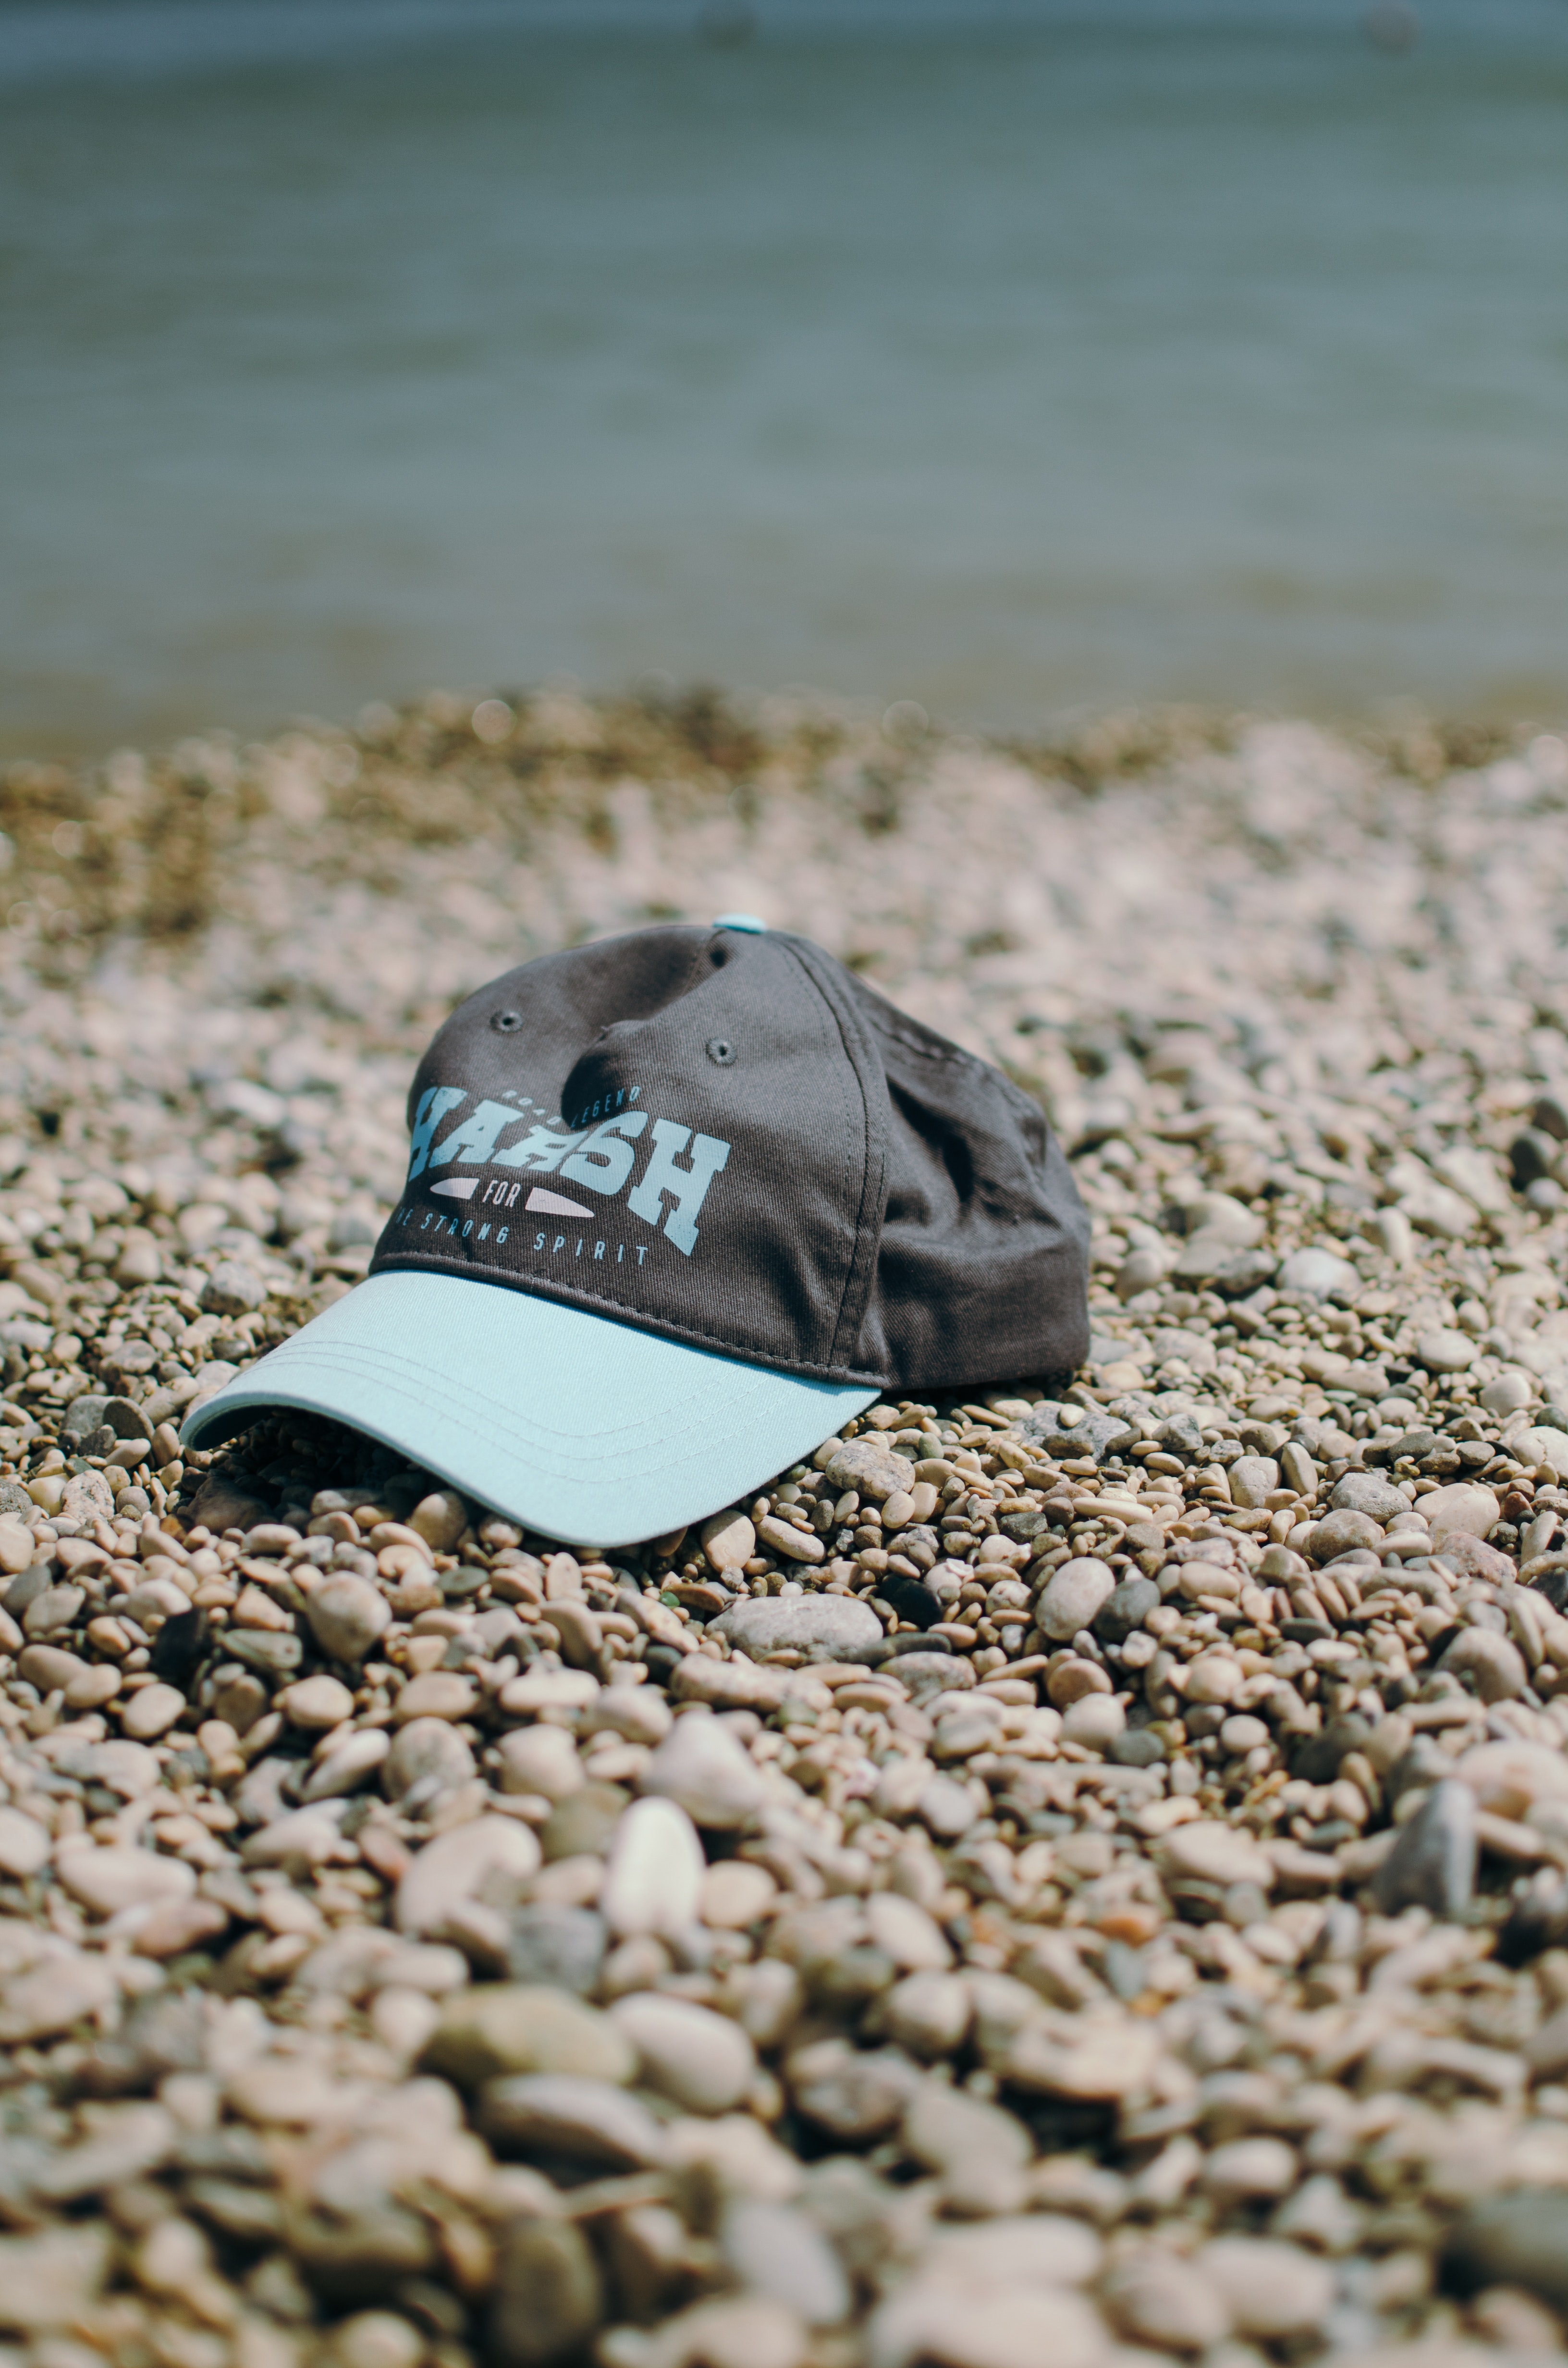
natural, water, hat, beach, cap, wood, baseball cap, headgear, road surface, asphalt, landscape, sand, sun hat, calm, shore, horizon, eyewear, soil, coast, fashion accessory, ocean, personal protective equipment, grass, rock, font, pebble, wind wave, shadow, wave, sea, sitting, fun, gravel, still life photography, travel